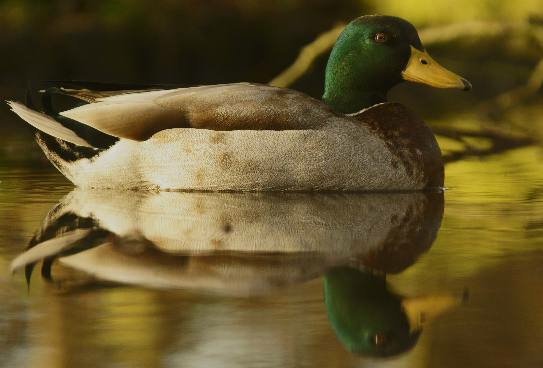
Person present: No